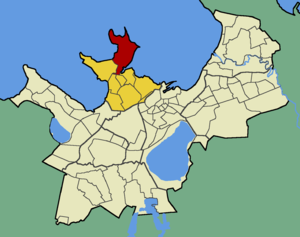
Paljassaare est un quartier du district de Tallinn-Nord à Tallinn en Estonie.